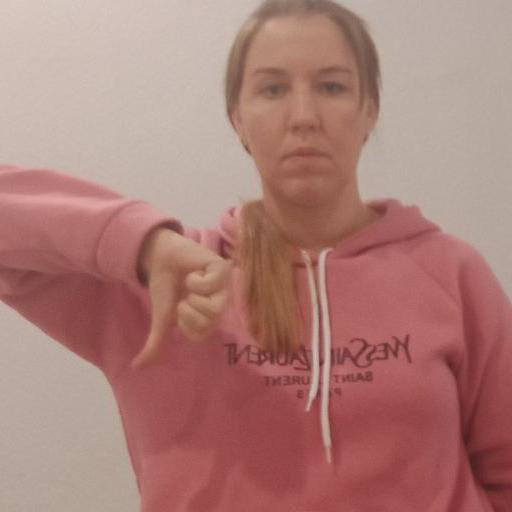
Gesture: dislike